Petter (rapper)

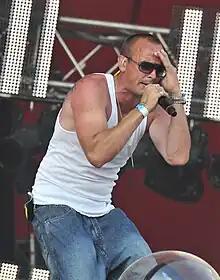
Petter opening Orange Scene on Roskilde Festival 2009

Petter Alexis Askergren (born 25 May 1974), who simply uses his given name Petter as a stage name, is a Swedish rapper from Stockholm, Sweden, rapping in Swedish. He debuted in 1998 with the album "Mitt sjätte sinne" (My Sixth Sense), which became a success and started the Swedish hip hop boom in the late 1990s and early 2000s. He owns a record company called Bananrepubliken. He also studied art history at Uppsala University for some time. He has also worked with the famous Norwegian rap producer Tommy Tee several times in his career. Petter also frequently works with Swedish disk jockey Patrik Elofsson who goes by the stage name DJ Sleepy.